Columbus Circle

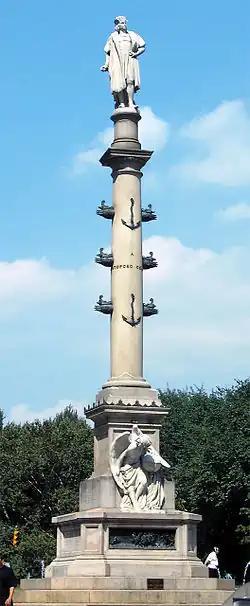
Columbus Monument on Columbus Circle in September 2006

In November 1904, due to the high speeds of cars passing through the circle, the New York City Police Department added tightly spaced electric lights on the inner side of the circle, surrounding the column. The circle was altered in 1905 by William Phelps Eno, a businessman who pioneered many early innovations in road safety and traffic control. In a 1920 book, Eno writes that prior to the implementation of his plan, traffic went around the circle in both directions, causing accidents almost daily. The 1905 plan, which he regarded as temporary, created a counterclockwise traffic pattern with a "safety zone" in the center of the circle for cars stopping; however, the circle was too narrow for the normal flow of traffic. Eno also wrote of a permanent plan, with the safety zones on the outside as well as clearly delineated pedestrian crossings. The redesign marked the first true one-way traffic circle to be constructed anywhere, implementing the ideas of Eugène Hénard. In this second scheme, the public space within the circle, around the monument, was almost as small as the monument's base.